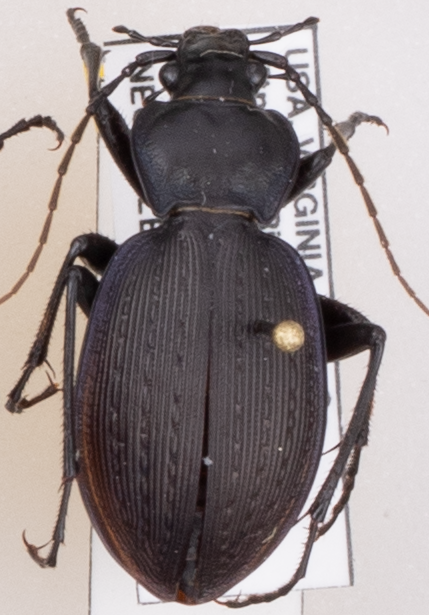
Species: Carabus goryi
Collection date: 2018-06-05
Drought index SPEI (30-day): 0.552
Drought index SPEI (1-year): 0.47
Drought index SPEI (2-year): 0.63